Hornbine Baptist Church

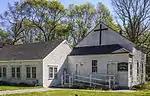
Sign in 2015 identifies the building as the Holy Cross Catholic Church; smaller type below that says "Unaffiliated with the Roman Church"

Sometime between 2009 and 2015, the church at 141 Hornbine Road has become the home of the Holy Cross Catholic Church. This church is part of the independent federation of Old Catholic Churches, which split from Roman Catholicism.